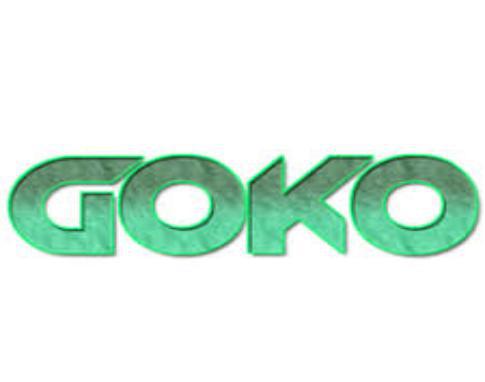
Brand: goko
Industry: Others